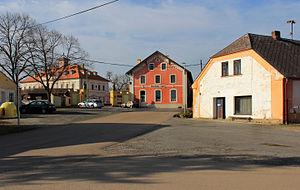
Rochlov est une commune du district de Plzeň-Nord, dans la région de Plzeň, en République tchèque. Sa population s'élevait à 301 habitants en 2019.